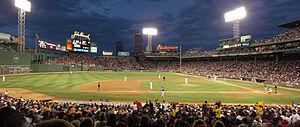
Le baseball [bɛzbol] est un sport collectif dérivé des mêmes racines que le cricket, qui se pratique sur un terrain de gazon et de sable. Il se joue avec des battes pour frapper une balle lancée, et des gants pour rattraper la balle. Les origines du baseball prêtent à controverse, mais il est indiscutable que les premières règles modernes ont été codifiées aux États-Unis en 1845. Les racines européennes du jeu, longtemps négligées par les autorités américaines afin de faire du baseball un sport typiquement américain, sont connues de longue date par les historiens américains du sport. La récente mise en lumière d'une description d'un match joué en 1755 dans le Surrey va dans ce sens.